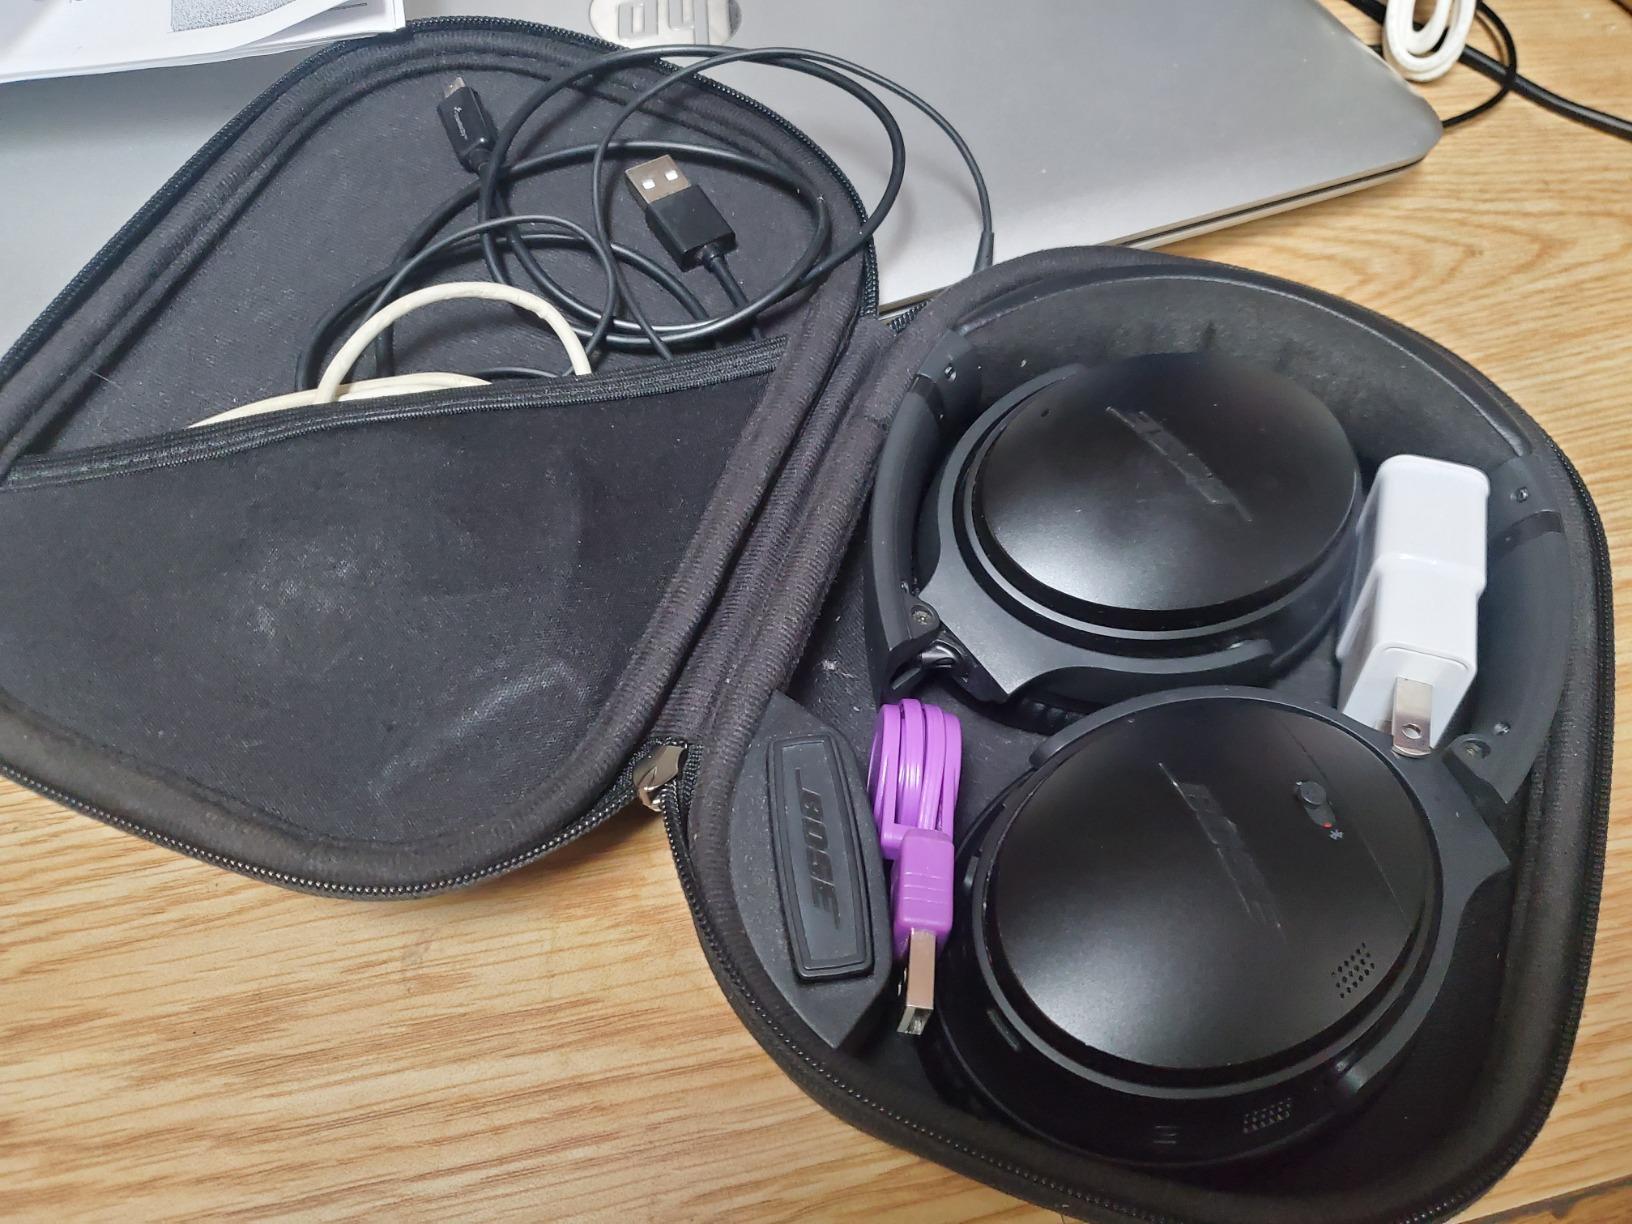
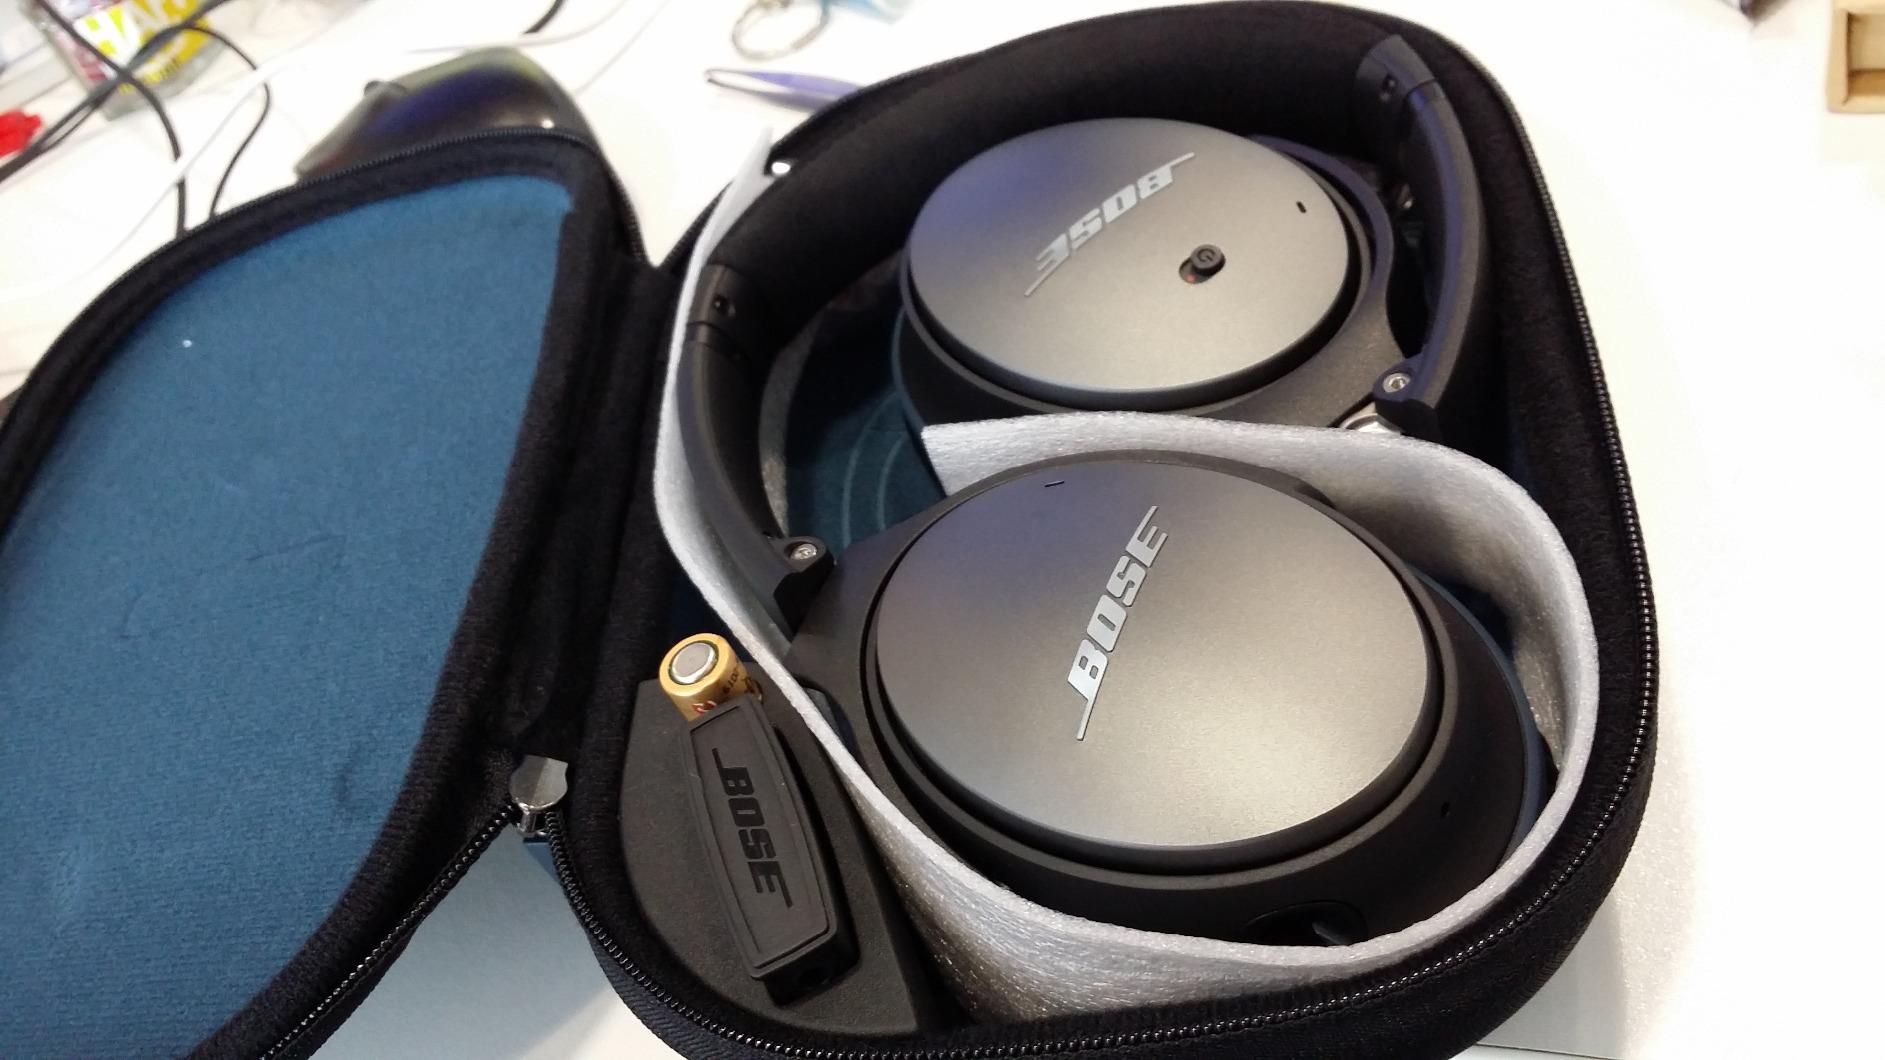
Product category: headphones
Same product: no